Valencia CF

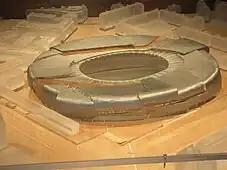

In May 2014, Singaporean businessman Peter Lim was designated by the Fundación Valencia CF as the buyer of 70.4% of the shares owned by the club's foundation. After months of negotiations between Lim and Bankia (the main creditor of the club), an agreement was reached in August 2014. Juan Antonio Pizzi was unexpectedly sacked as head coach and replaced by Nuno Espírito Santo on 2 July 2014. Later, Salvo revealed in an interview that hiring Nuno was one of the conditions Lim had insisted on when buying the club. This raised eyebrows in the media because of Nuno's close relationship with the football agent Jorge Mendes, whose first-ever client was Nuno. Lim and Mendes were also close friends and business partners. Regardless, Nuno's first season was a successful one. Notable signings included Álvaro Negredo, André Gomes and Enzo Pérez, who had just won the Player of the Year in the Portuguese Primeira Liga. Valencia finished the 2014–15 season in fourth place, achieving Champions League qualification with 77 points, just one point ahead of Sevilla after a dramatic final week where they defeated Granada 4–0.